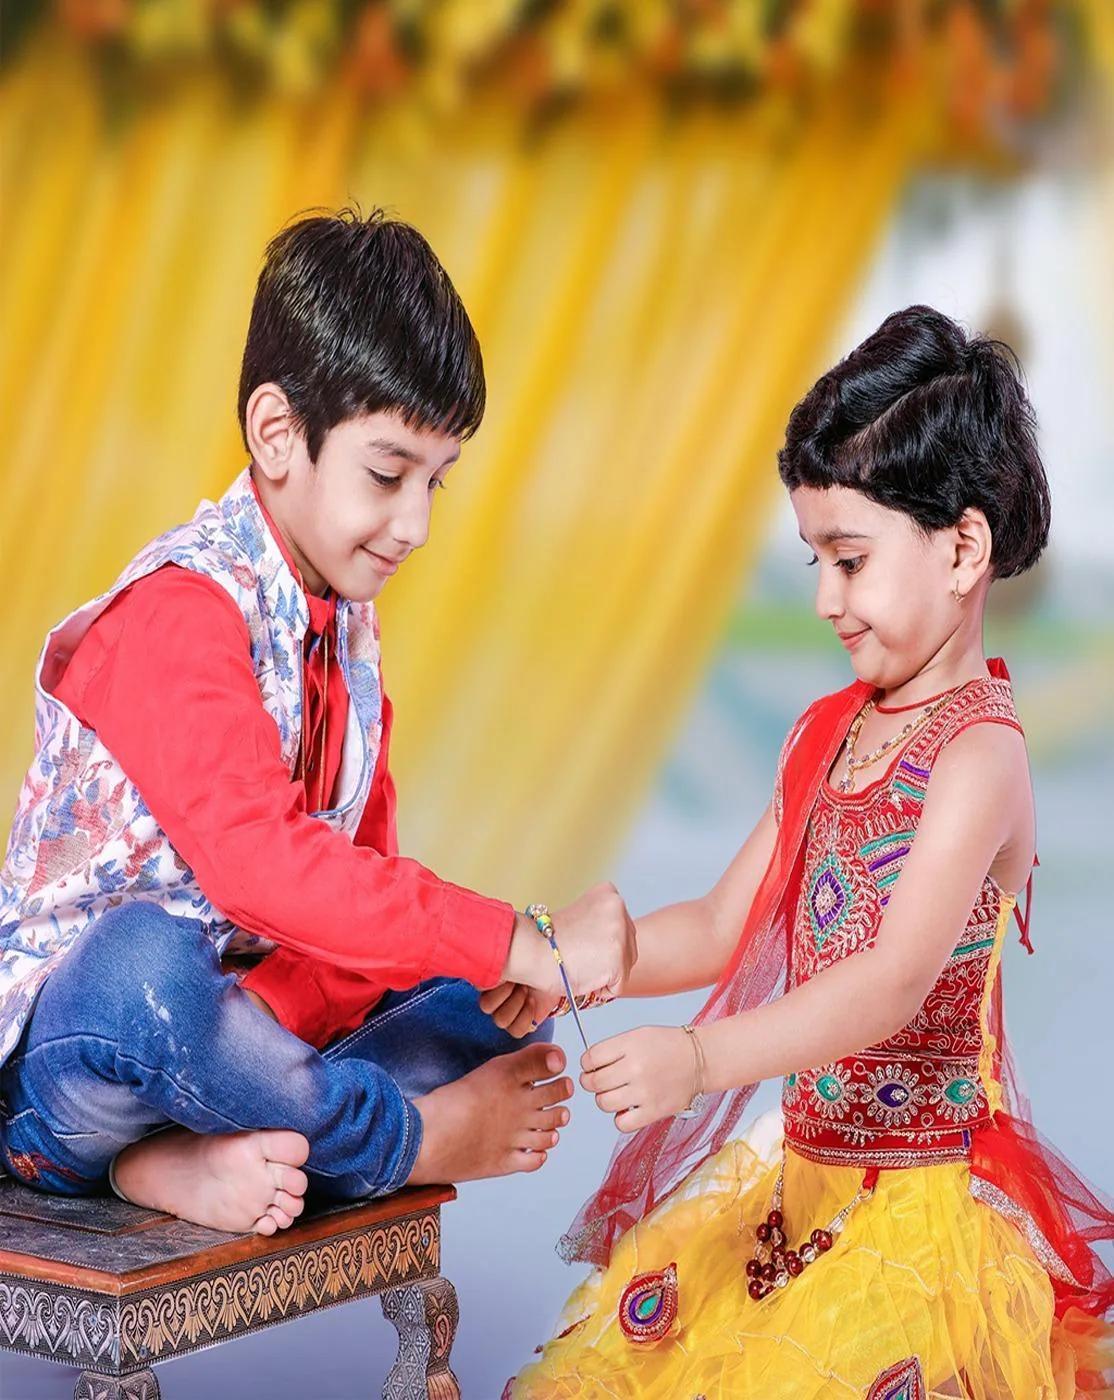
GLAMAA Floral Gold Plated Kundan and Pearl Rakhi Combo (Set of 3) with Roli Chawal and Raksha Bracelet Designer Rakhi for Men
Type: Rakhis
Brand: GLAMAA
Price: Rs. 249
 Rakhi Traditional Rakshabandhan Gift to Brothers from Beloved Sisters Rakshabandhan or Rakhi is a festival celebrating and honoring sibling love. It is love at its purest & deepest point. It is portrayed as the sister reminding the brother of the undying bond between—GLAMAA Festival Rakhi with Roli Chawal and Raksha Bandhan Card. Rakhi is the festival of expressing the feelings of love. Thus what can be better than expressing it to your loving brother by bringing a designer rakhi for him this year. In our range of designer rakhi, there is a vast choice for selecting the best one for your brother. The choice is in terms of designs, patterns, materials used and colors. So now depending on your suitability, you can choose the best designer rakhi gift to impress your brother. In fact, designer rakhis would be the one that your brother would also love to wear long after the celebration day of rakhi. A touch of modernity into the traditional and sacred thread of rakhi. The rakhi thread is introduced for the celebration of the festival of rakhi that is also known as ‘Raksha Bandhan’. Roli Chawal: The two most important ingredients of rakhi pooja thali is Roli and Chawal. Both are used for applying the auspicious tikka on the brother's forehead while performing the rituals of Raksha Bandhan. A sister has a heart filled with love and she prays strongly for her brother’s welfare and prosperity.
Features: Designer Gold Plated Premium Rakhi specially crafted for brothers.,Includes Roli and Chawal for traditional rituals.,Thoughtful Greeting Card to convey heartfelt wishes.,Celebrates the bond of love and protection on Raksha Bandhan.
Included: Rakhi